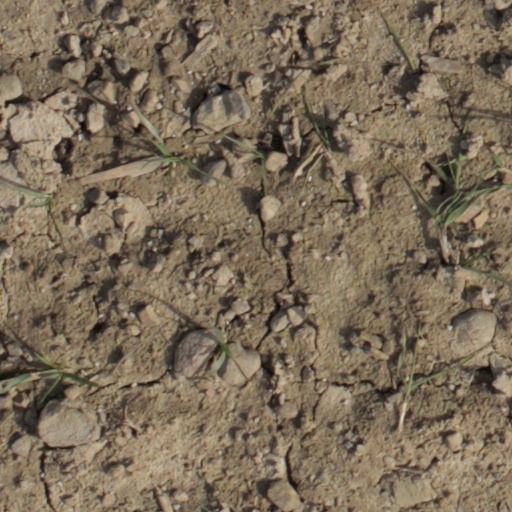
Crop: wheat